Jin Party

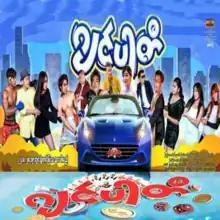

Jin Party is a 2019 Burmese comedy film, directed by Yarzawin Ko starring Yan Aung, Min Maw Kun, Khin Hlaing, Yair Yint Aung, Htoo Aung, Eaindra Kyaw Zin, Yin Let, Shwe Eain Si, Bella Myat Thiri Lwin. The film, produced by Bo Bo Film Production premiered in Myanmar on August 22, 2019.